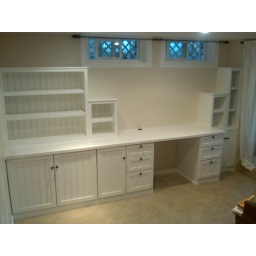
built in home office desk